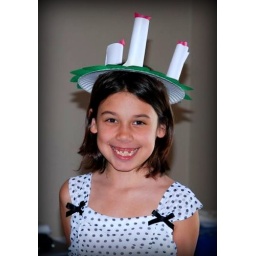
Party hat we made for the Kirsten book in American Girl book club.